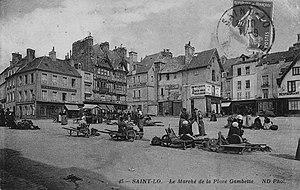
Carte postale du début du XXe siècle avec en photo la place Gambetta à Saint-Lô un jour de marché.
Saint-Lô est une commune française de 19 116 habitants, située dans le département de la Manche et la région Normandie. Deuxième plus grande ville de la Manche par le nombre d'habitants après Cherbourg-en-Cotentin, elle accueille la préfecture du département. Elle est également chef-lieu d'un arrondissement et bureau centralisateur de deux cantons.